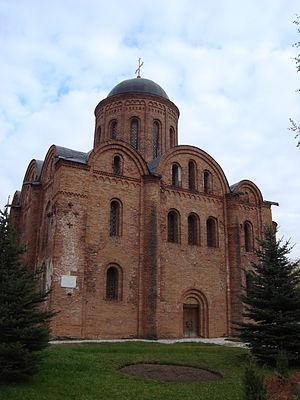
La liste des édifices de l'époque pré-mongole de la Rus’ représente un ensemble de bâtiments anciens de la Rus' de Kiev, de la principauté de Novgorod, de le principauté de Smolensk de principauté de Vladimir-Souzdal construits avant les invasions mongoles et conservés jusqu'à la fin du XIXᵉ siècle.